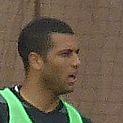
Age: 22